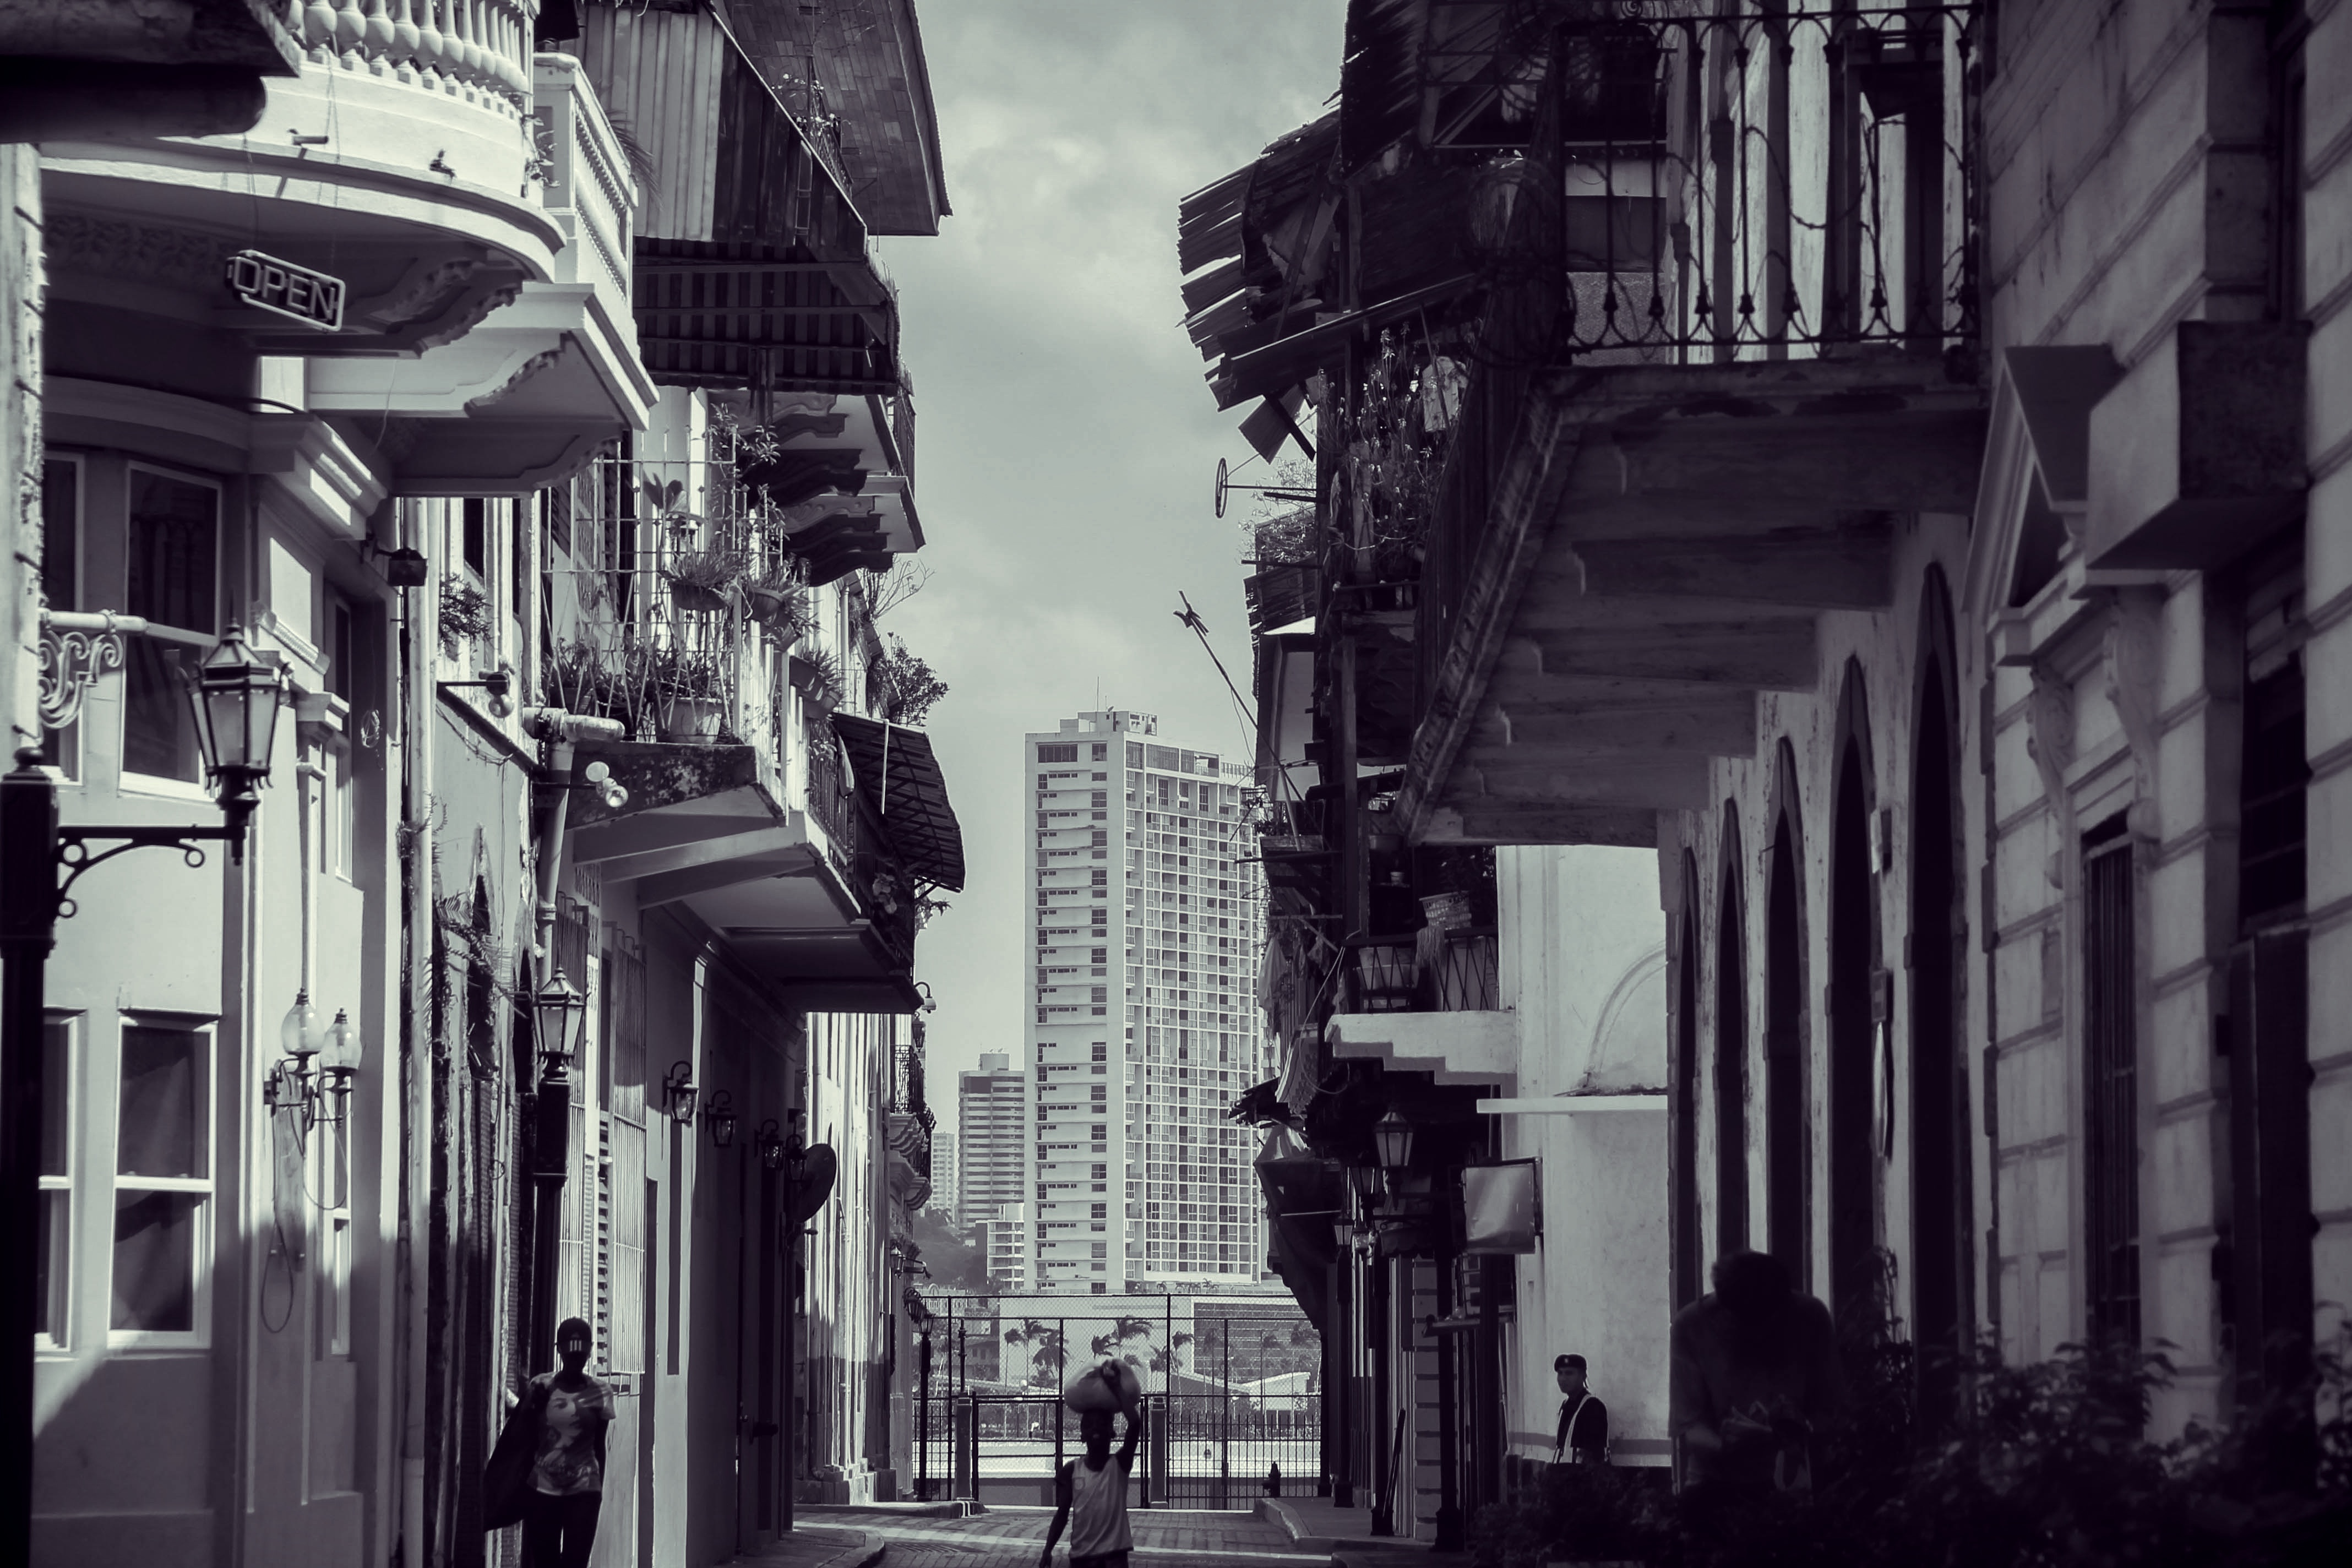
black and white, road, street, photography, alley, city, skyscraper, cityscape, downtown, black, monochrome, infrastructure, photograph, shape, metropolis, urban area, monochrome photography